Panathinaikos A.O.

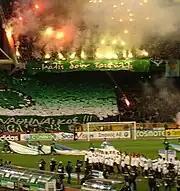
Fans of Panathinaikos in the Olympic Stadium of Athens

The athletics department was founded in 1919. The first athletes were the football players of the club.